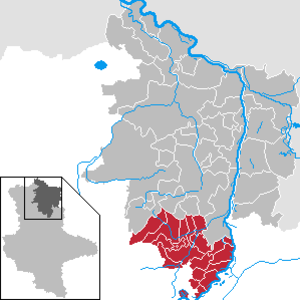
Verwaltungsgemeinschaft Tangerhütte-Land
Kort
Verwaltungsgemeinschaft Tangerhütte-Land, der ligger i Landkreises Stendal i den tyske delstat Sachsen-Anhalt, består af 19 kommuner. Oprindeligt bestod det af 17 kommuner, men 1. januar 2005 blev Tangerhütte der nu er administrationsby dazu, og 27. december 2007 Schelldorf indlemmet i samarbejdet.